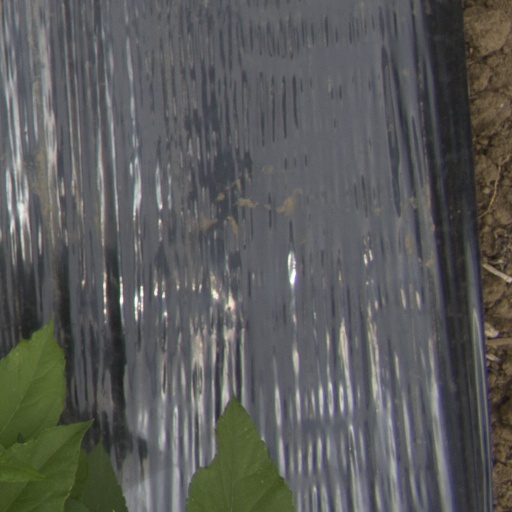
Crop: Jerusalem artichoke